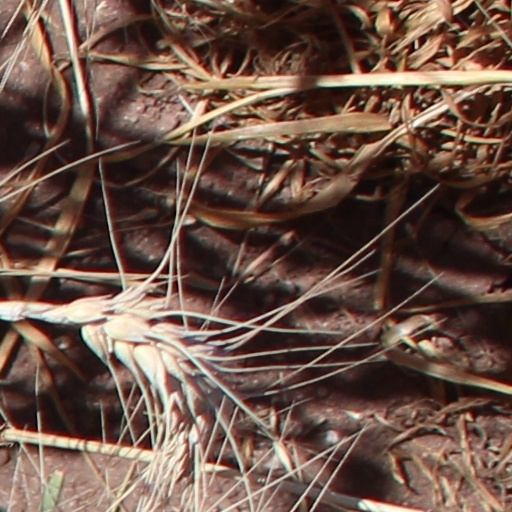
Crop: wheat